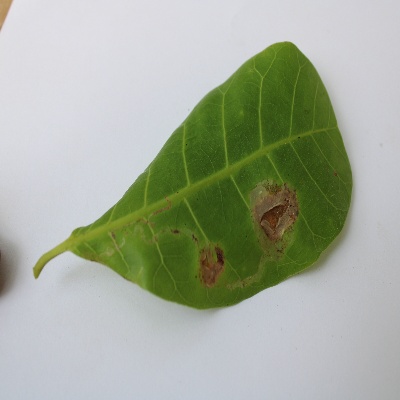
Crop: Cashew
Condition: leaf miner